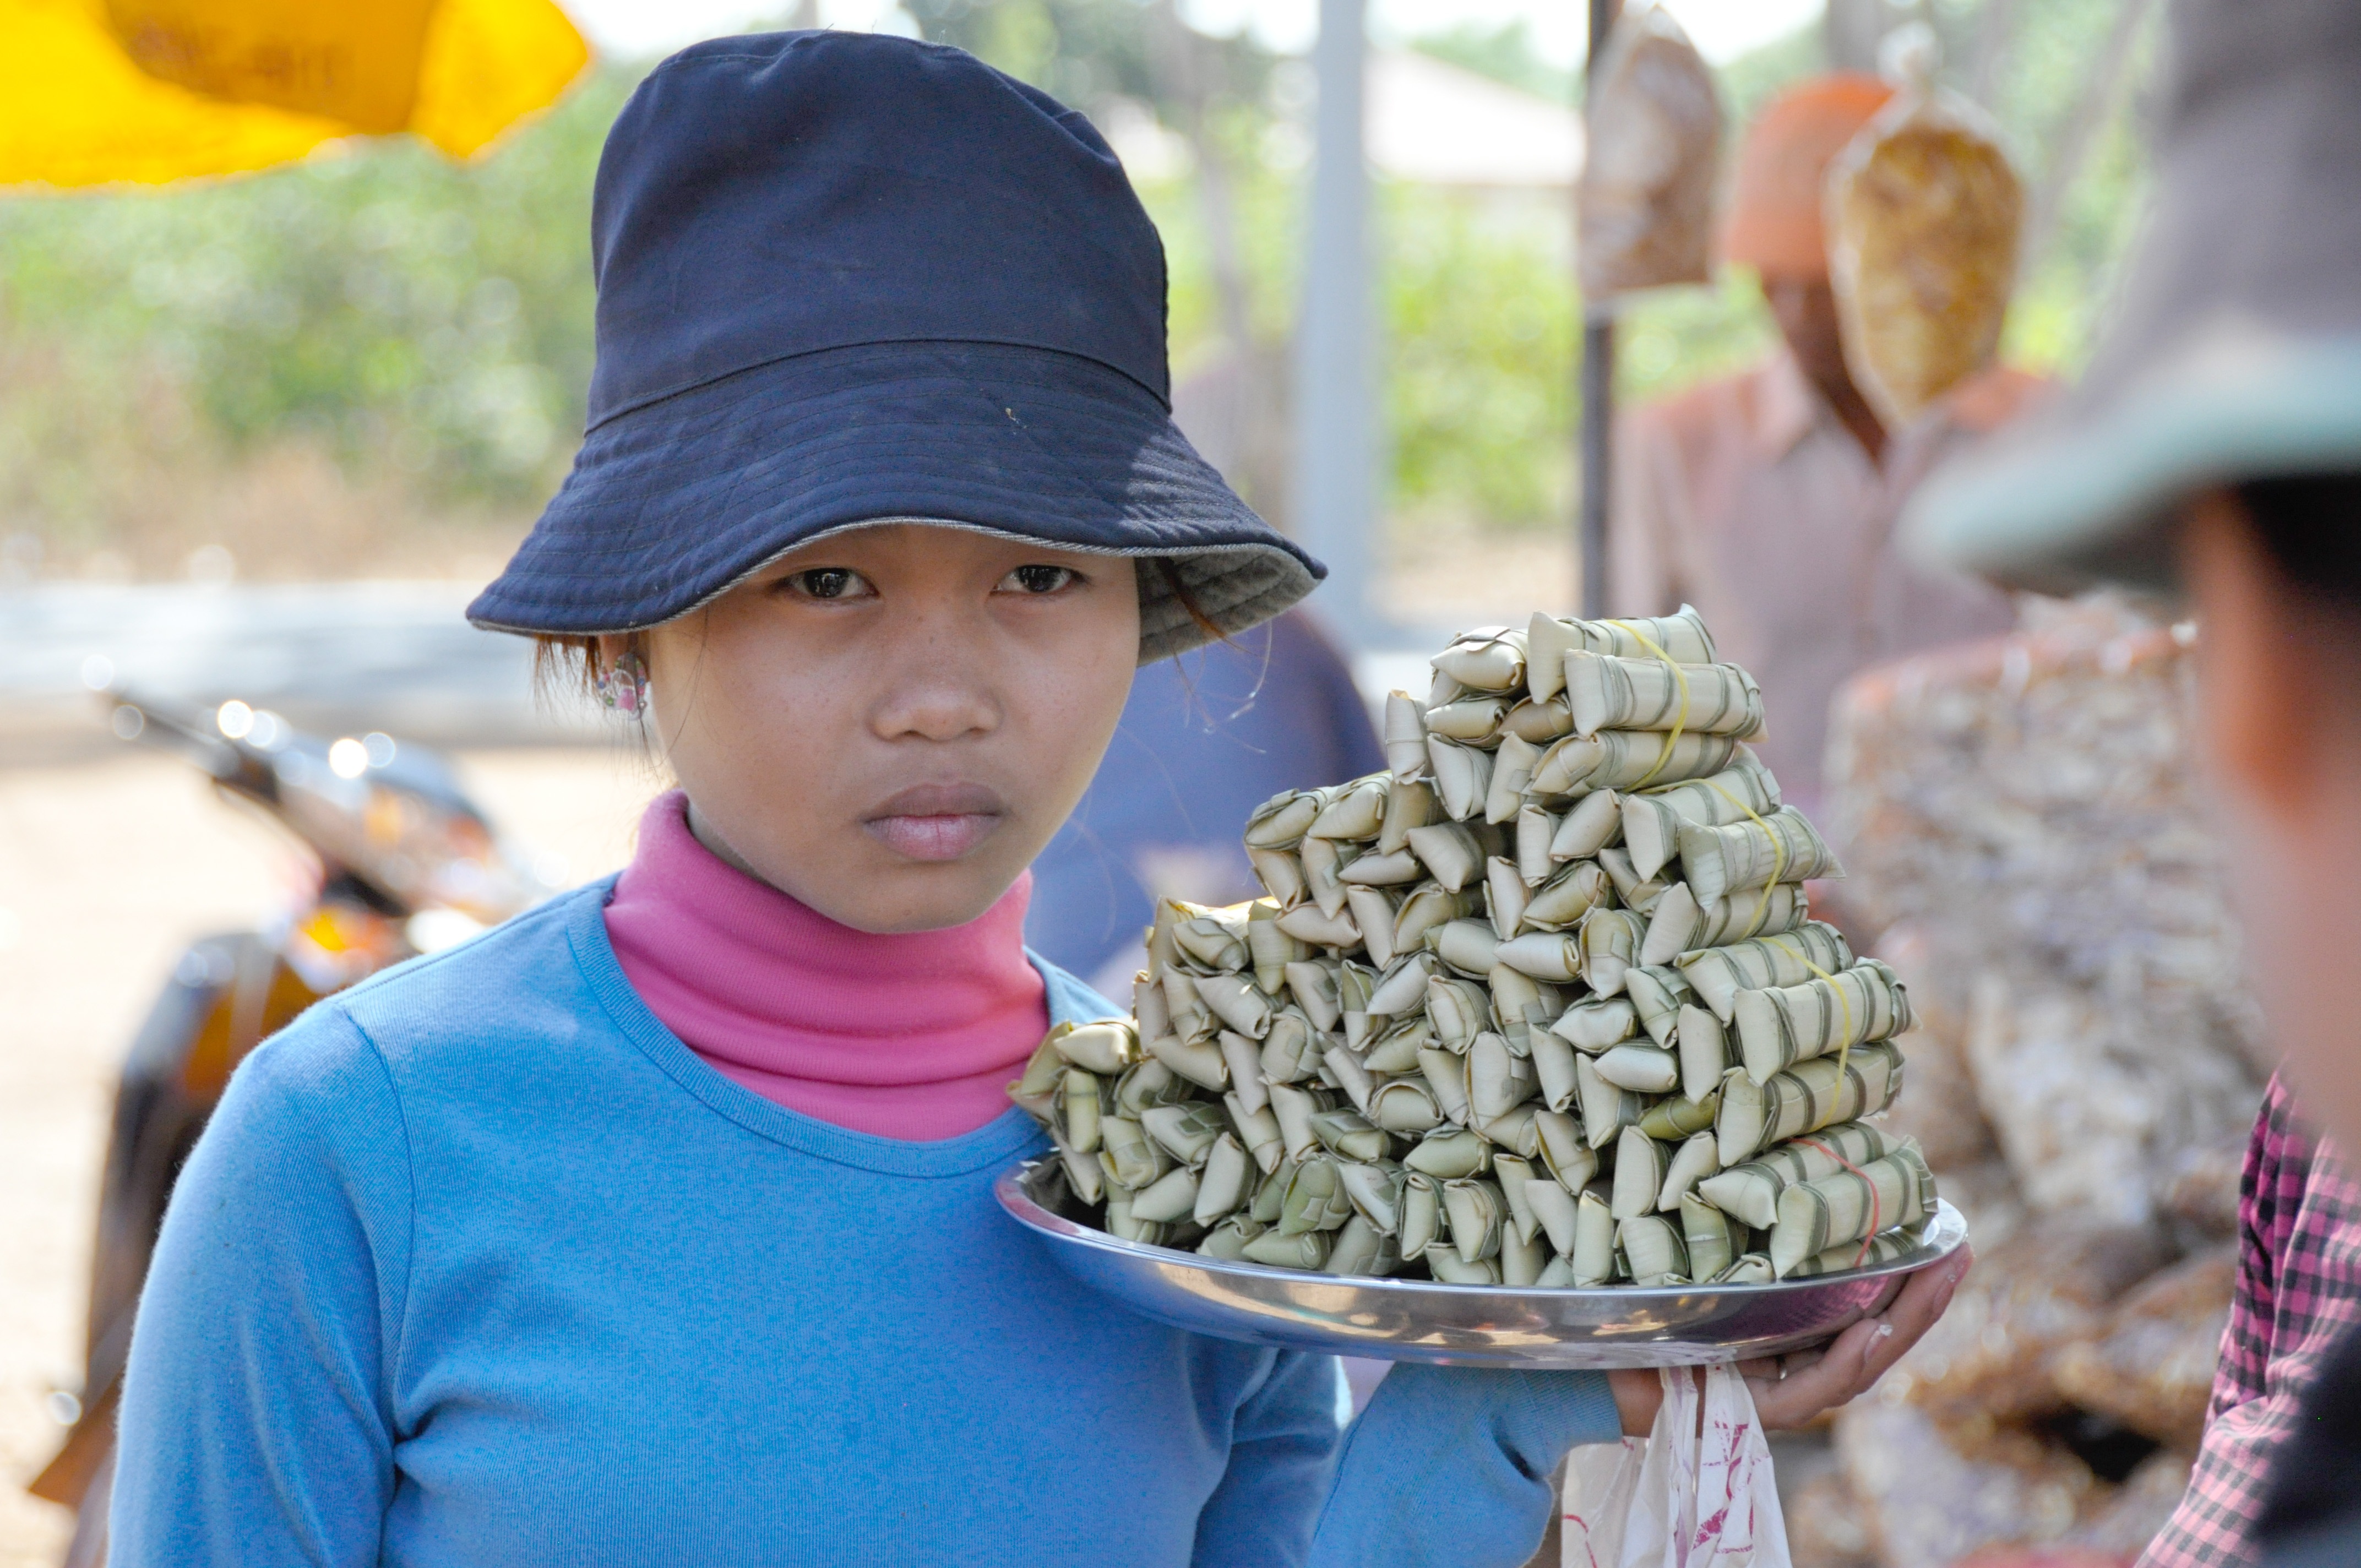
people, girl, food, spring, child, market, agriculture, face, street food, seller, kambotscha